The Tricky Game of Love

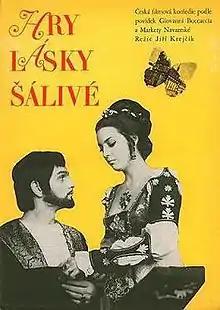
Theatrical release poster

The Tricky Game of Love is a Czech comedy film directed by Jiří Krejčík. It was released in two sequences on October 22, 1971, in Czechoslovakia.